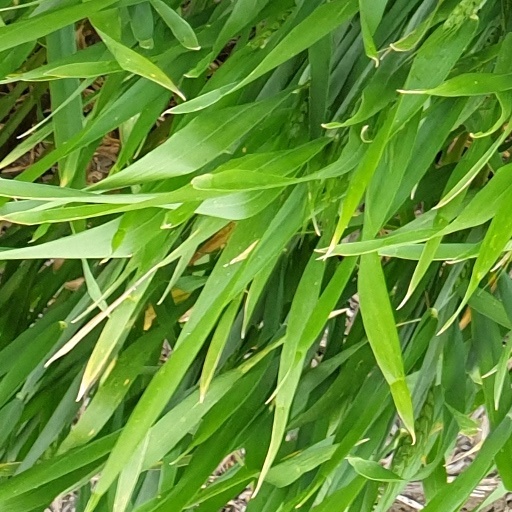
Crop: wheat